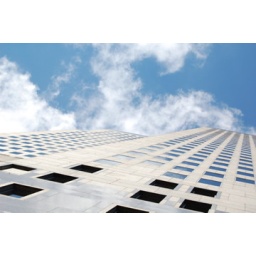
South Street Seaport building while standing in line for TKTS